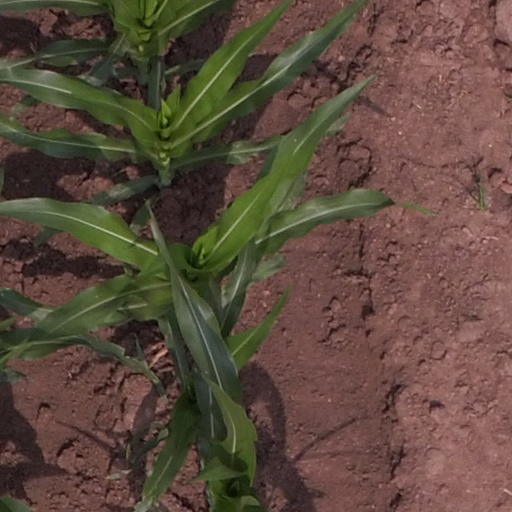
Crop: maize; corn